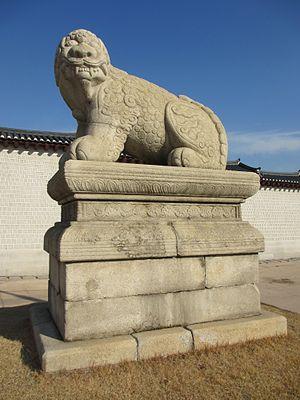
Le haetae, parfois appelé aussi haechi, est un animal fabuleux de la mythologie coréenne. Il a la forme d'un lion recouvert d'écailles ou d'un pelage avec une corne sur le front.